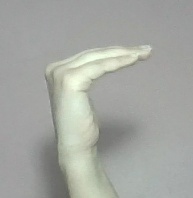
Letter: haa